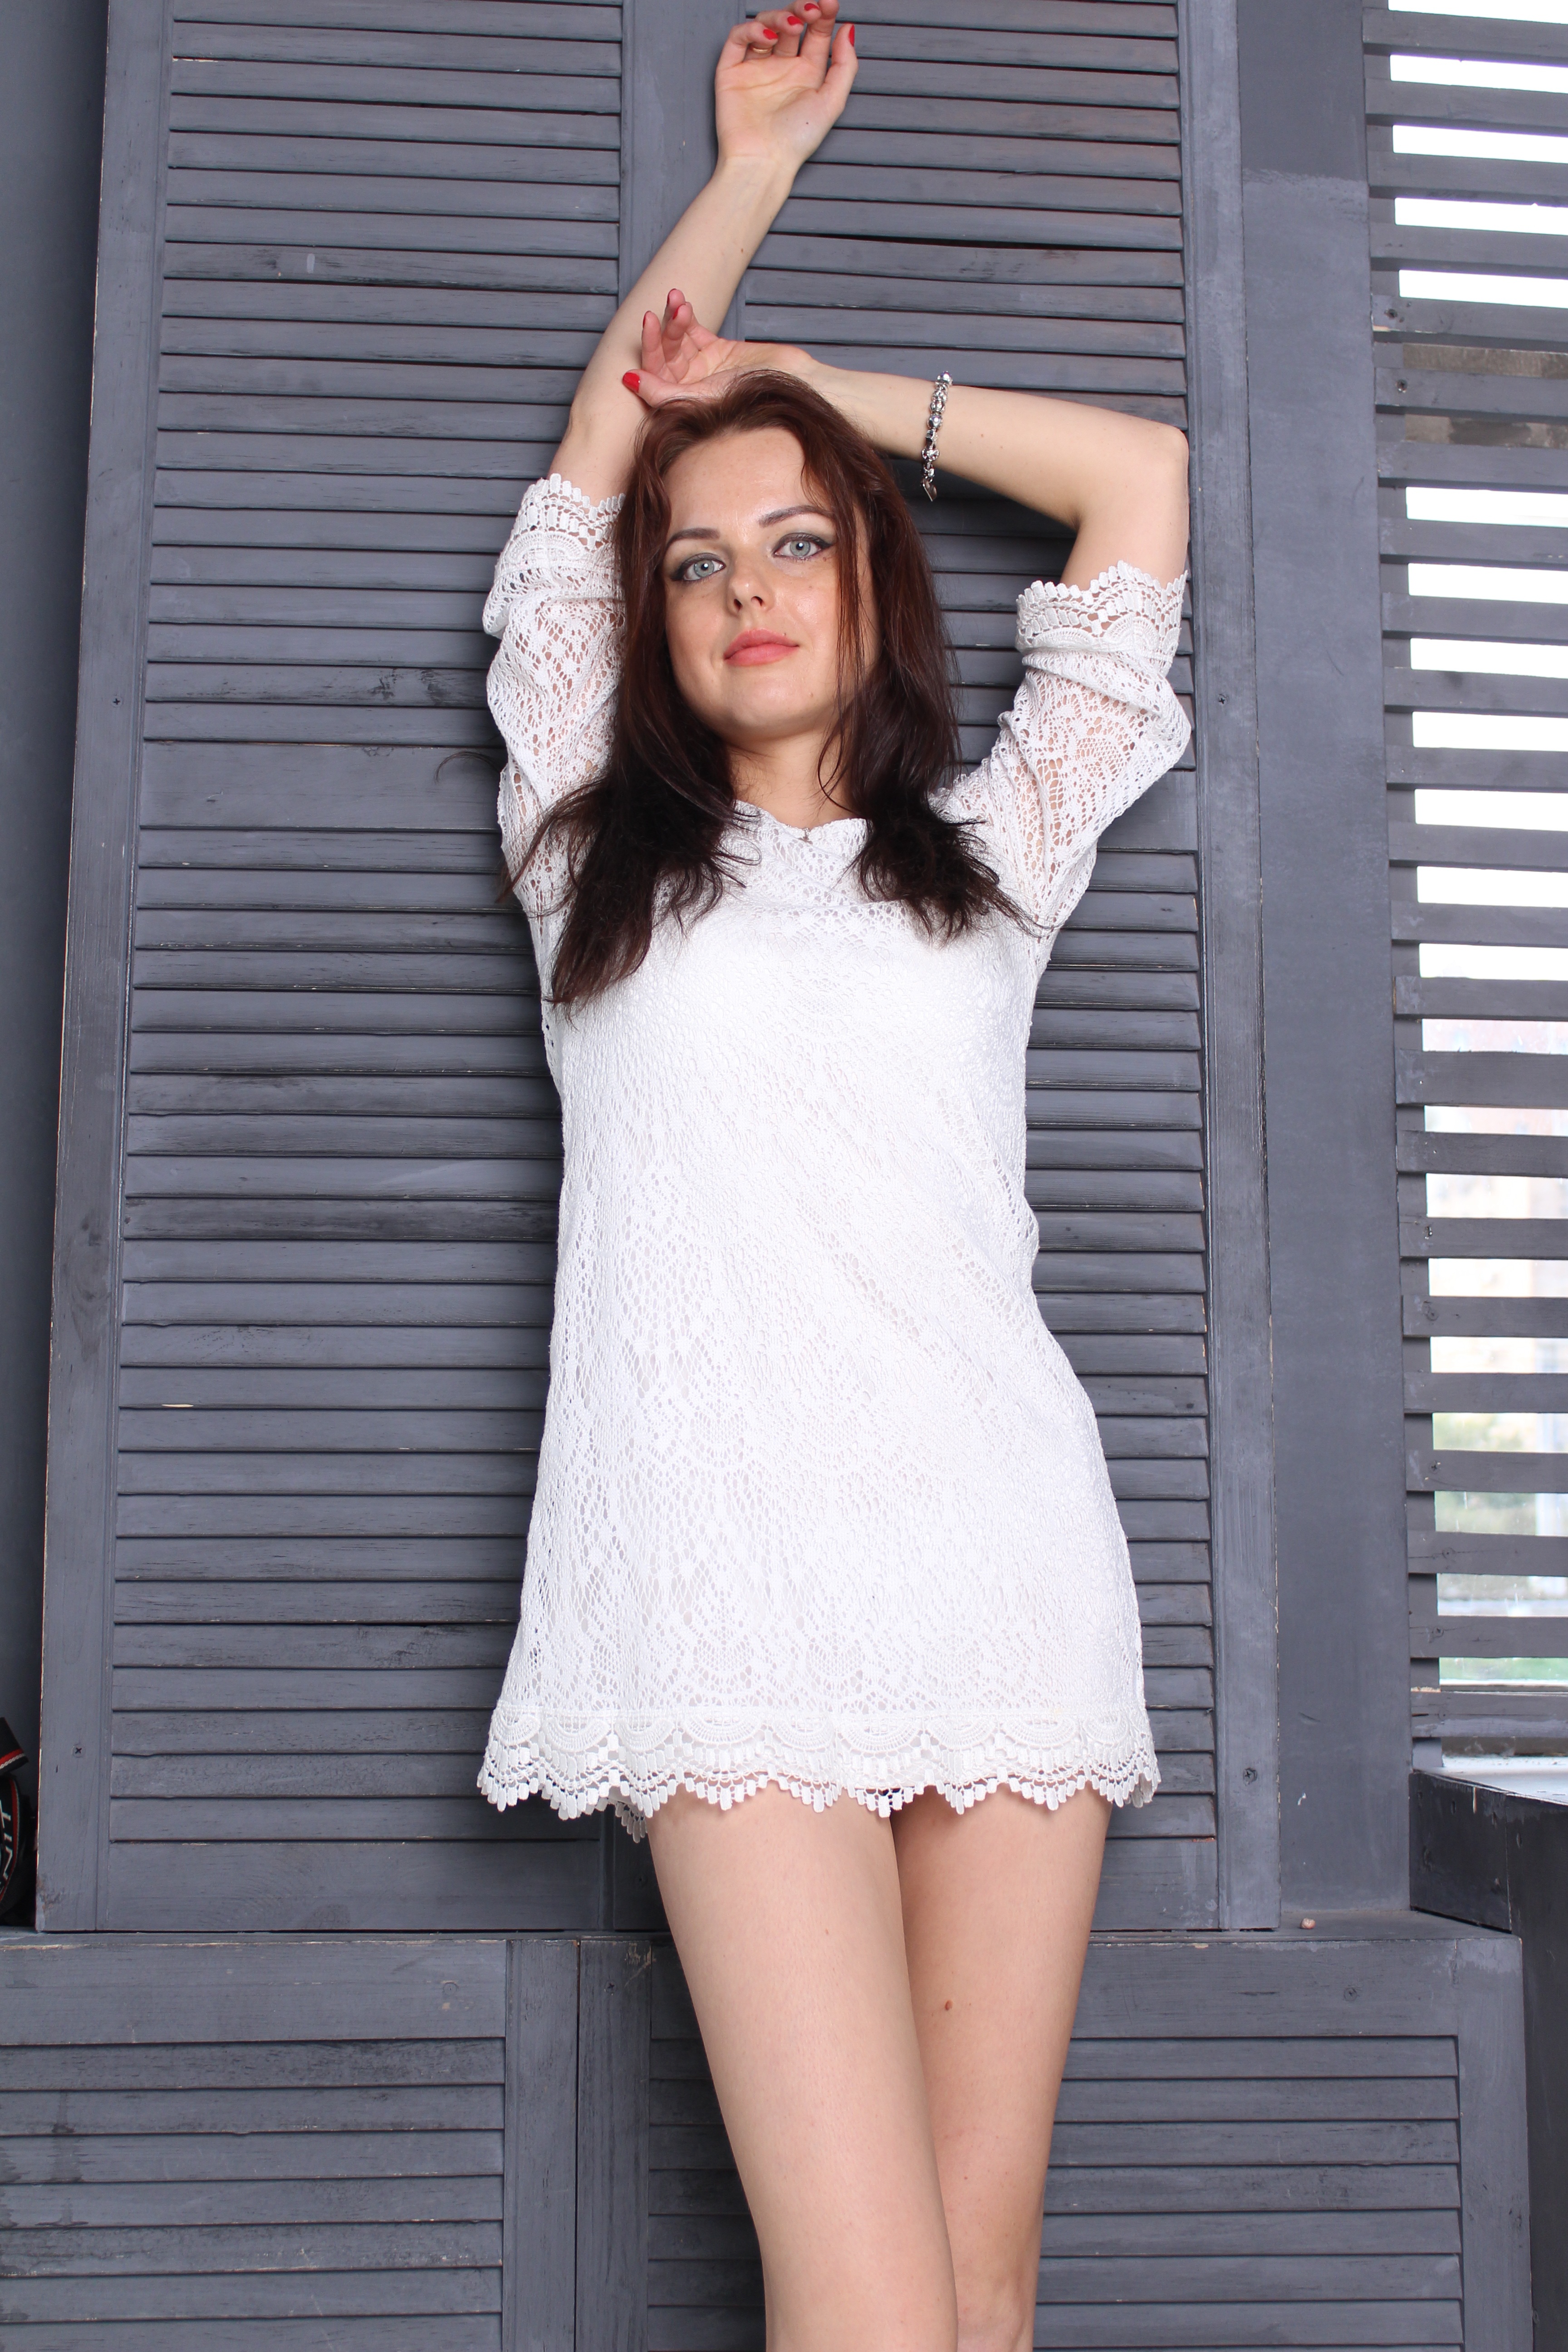
white, clothing, dress, lady, beauty, girl, fashion, leg, photo shoot, model, lingerie, thigh, hand, abdomen, textile, human body